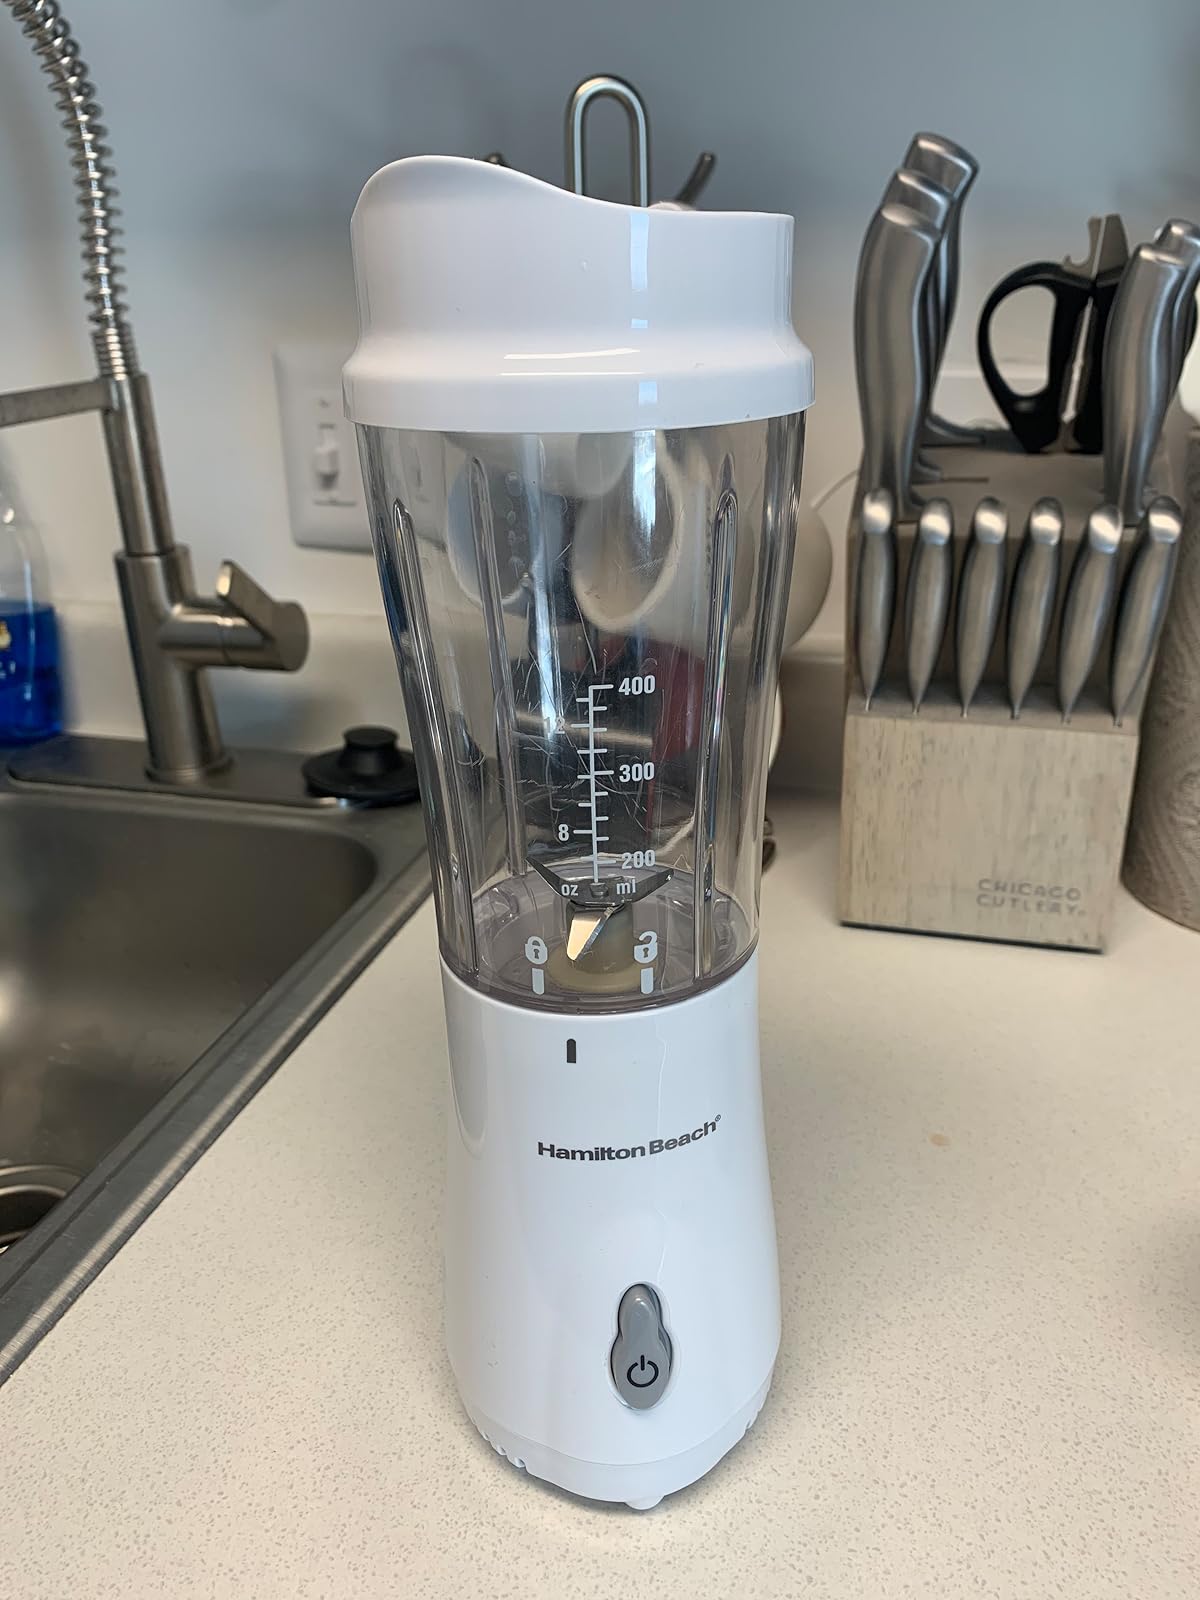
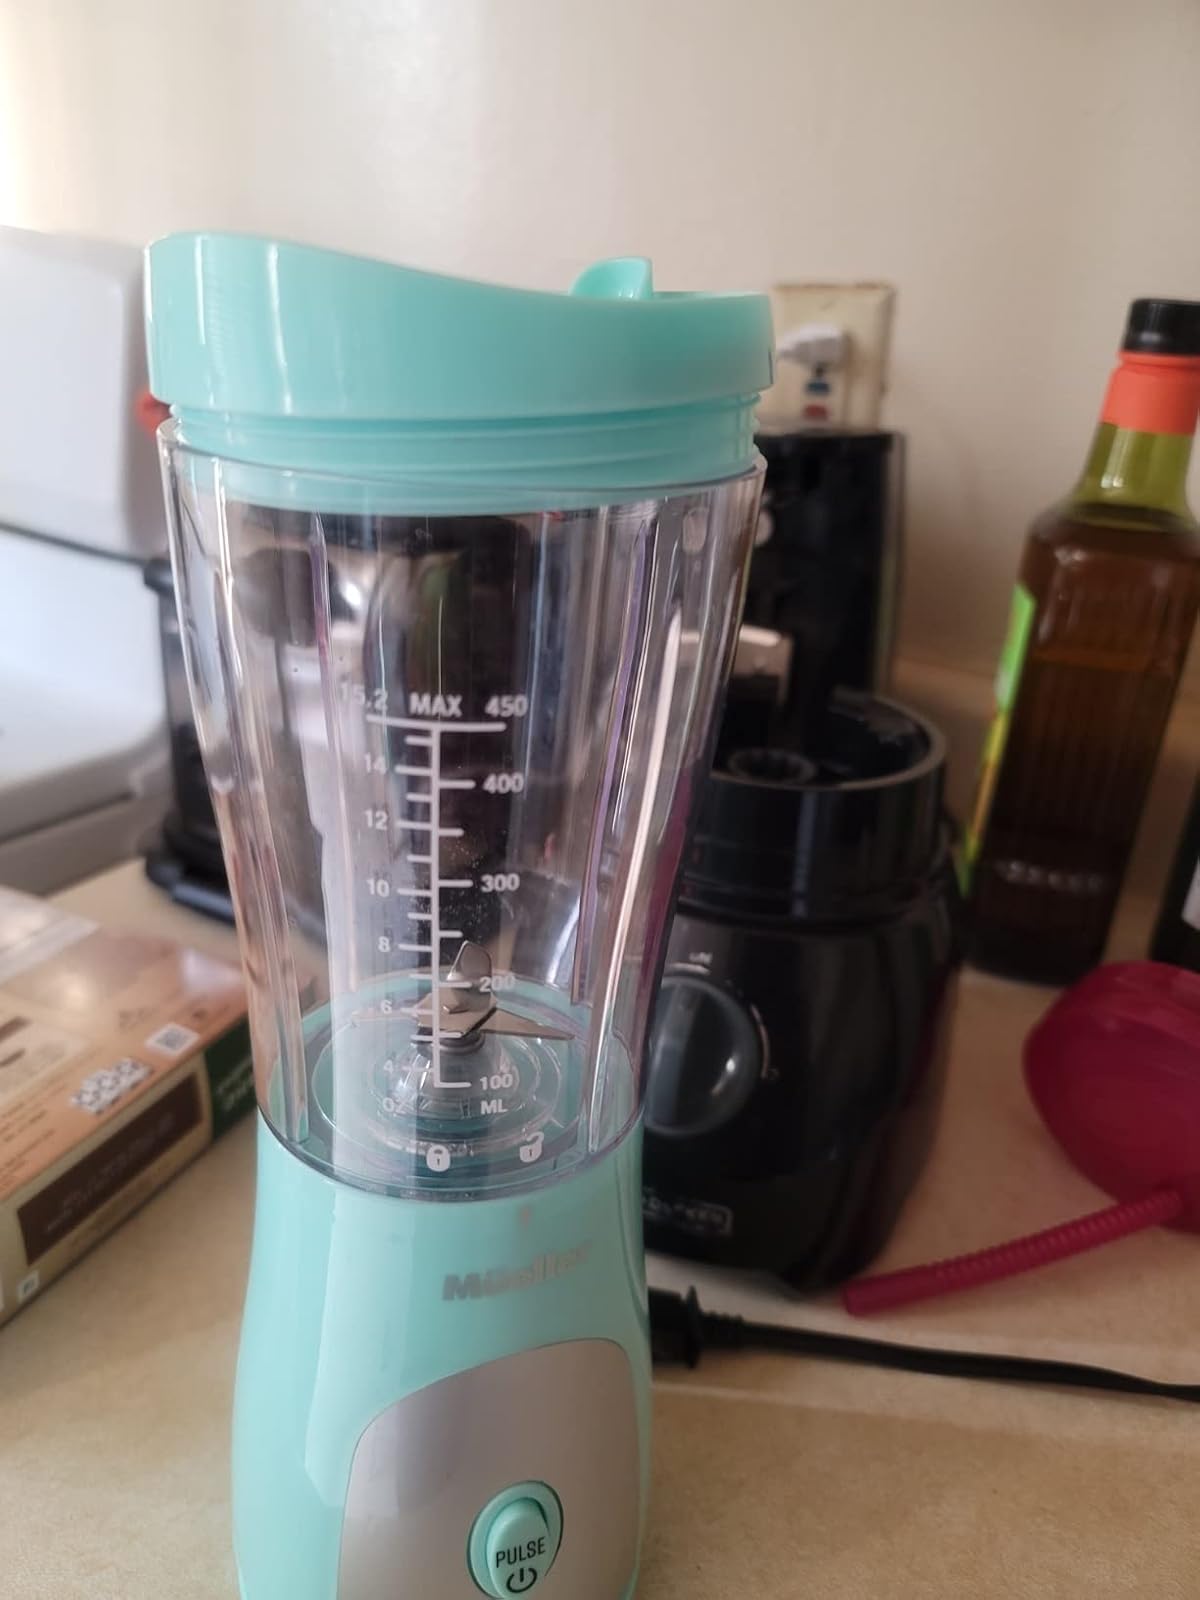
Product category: items_blender
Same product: no